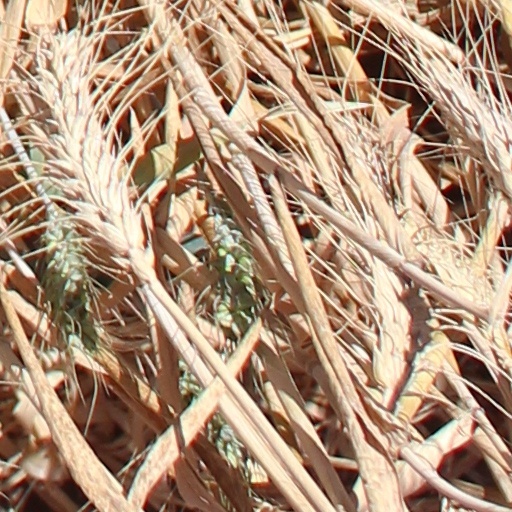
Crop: wheat